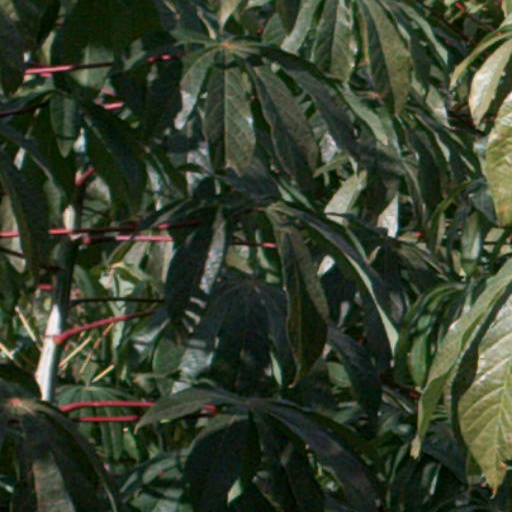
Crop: cassava